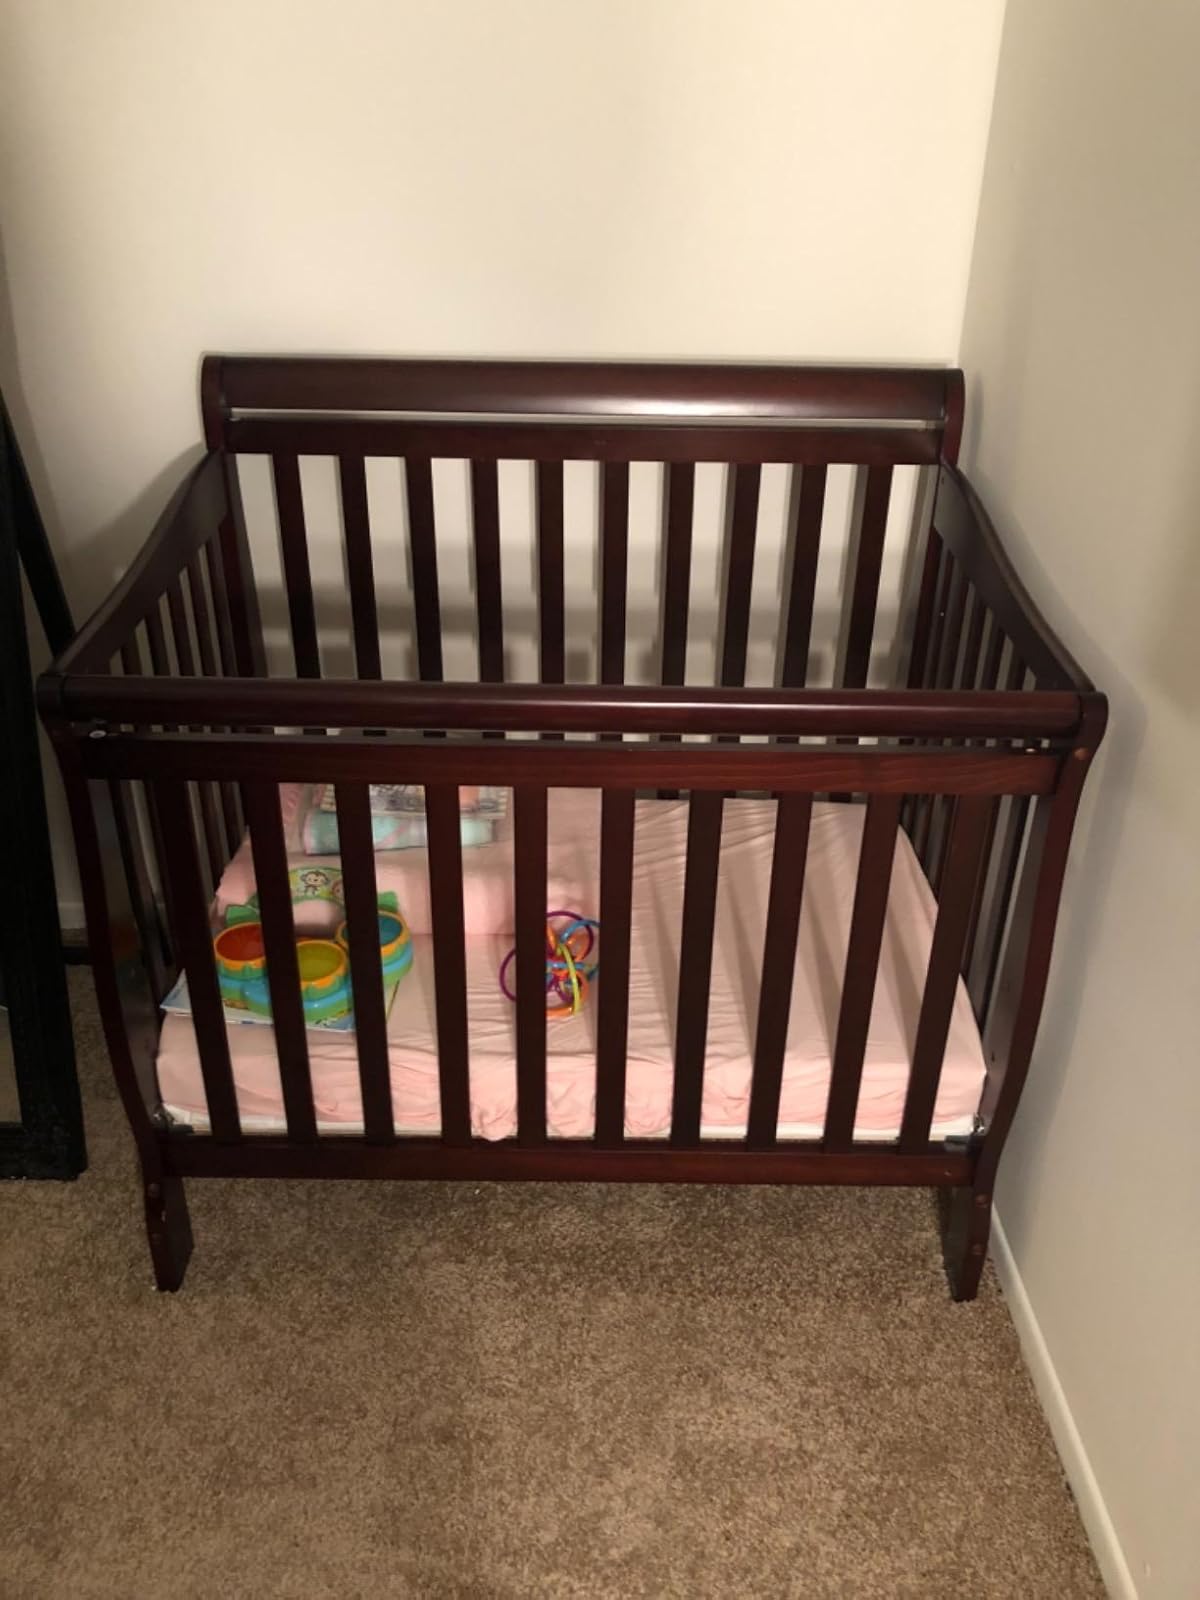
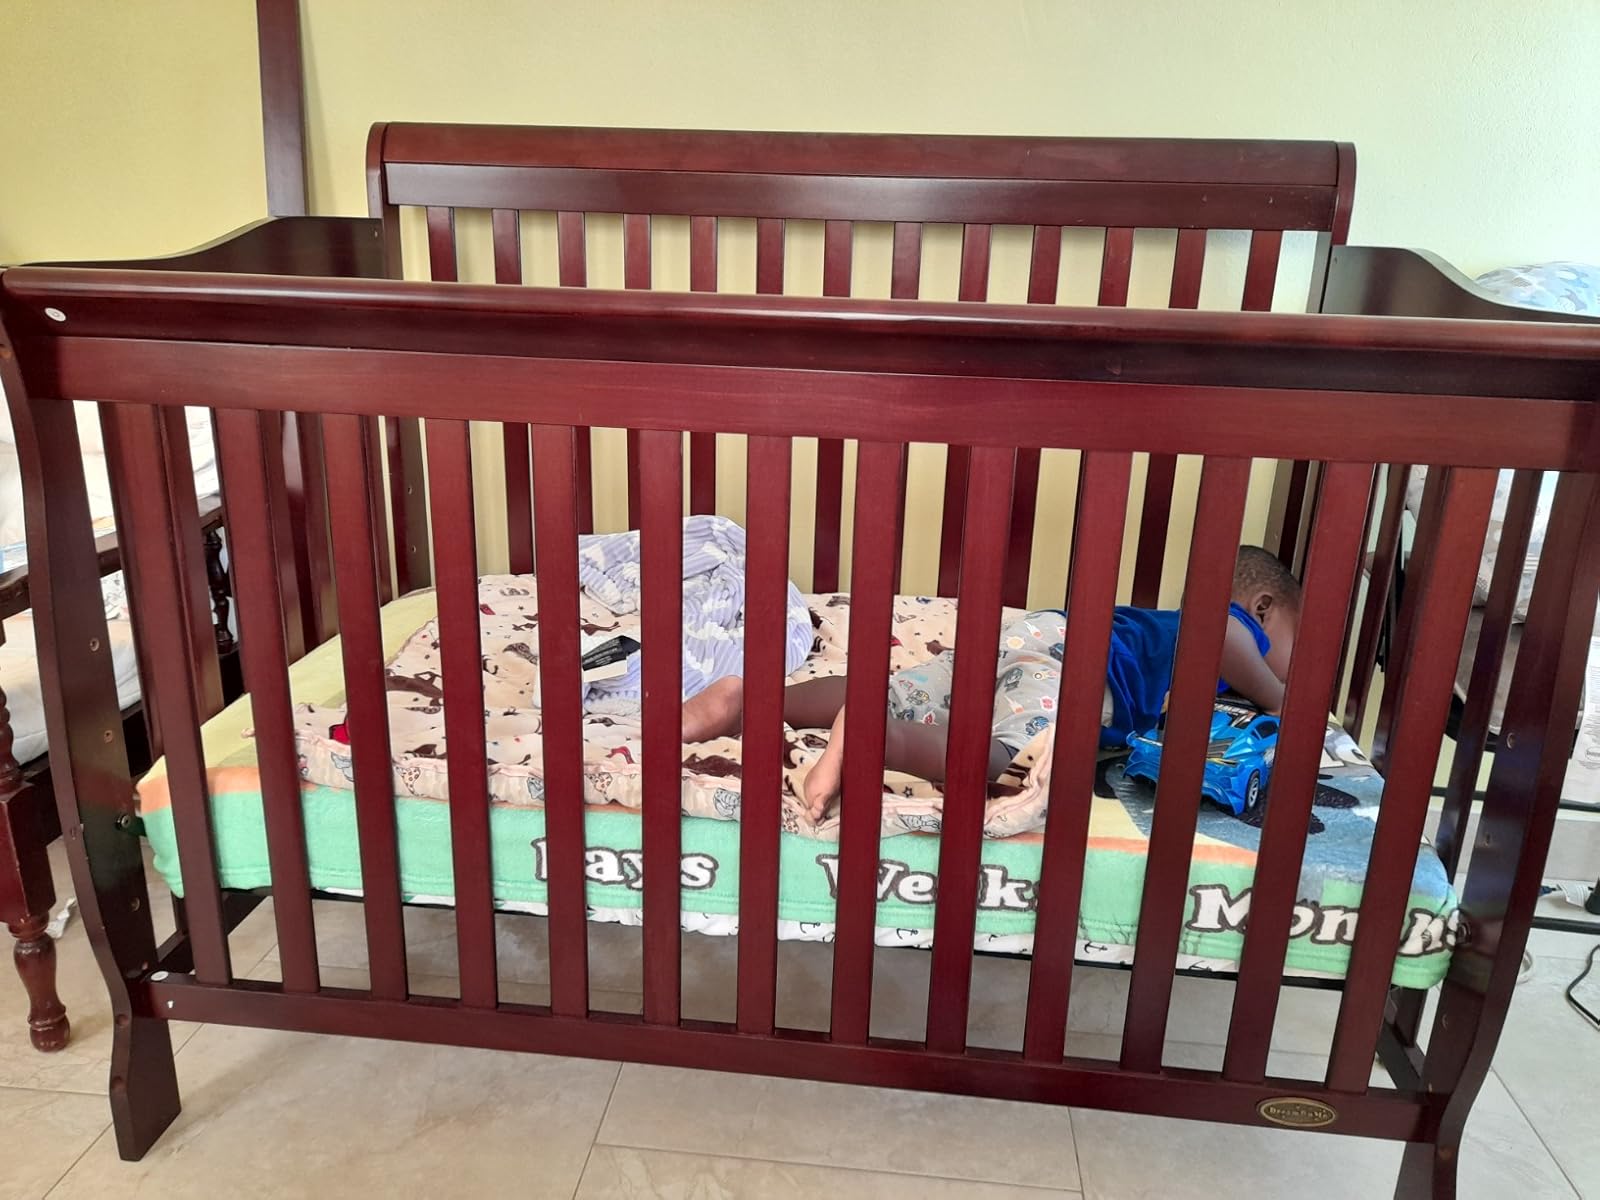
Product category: products_crib
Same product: yes